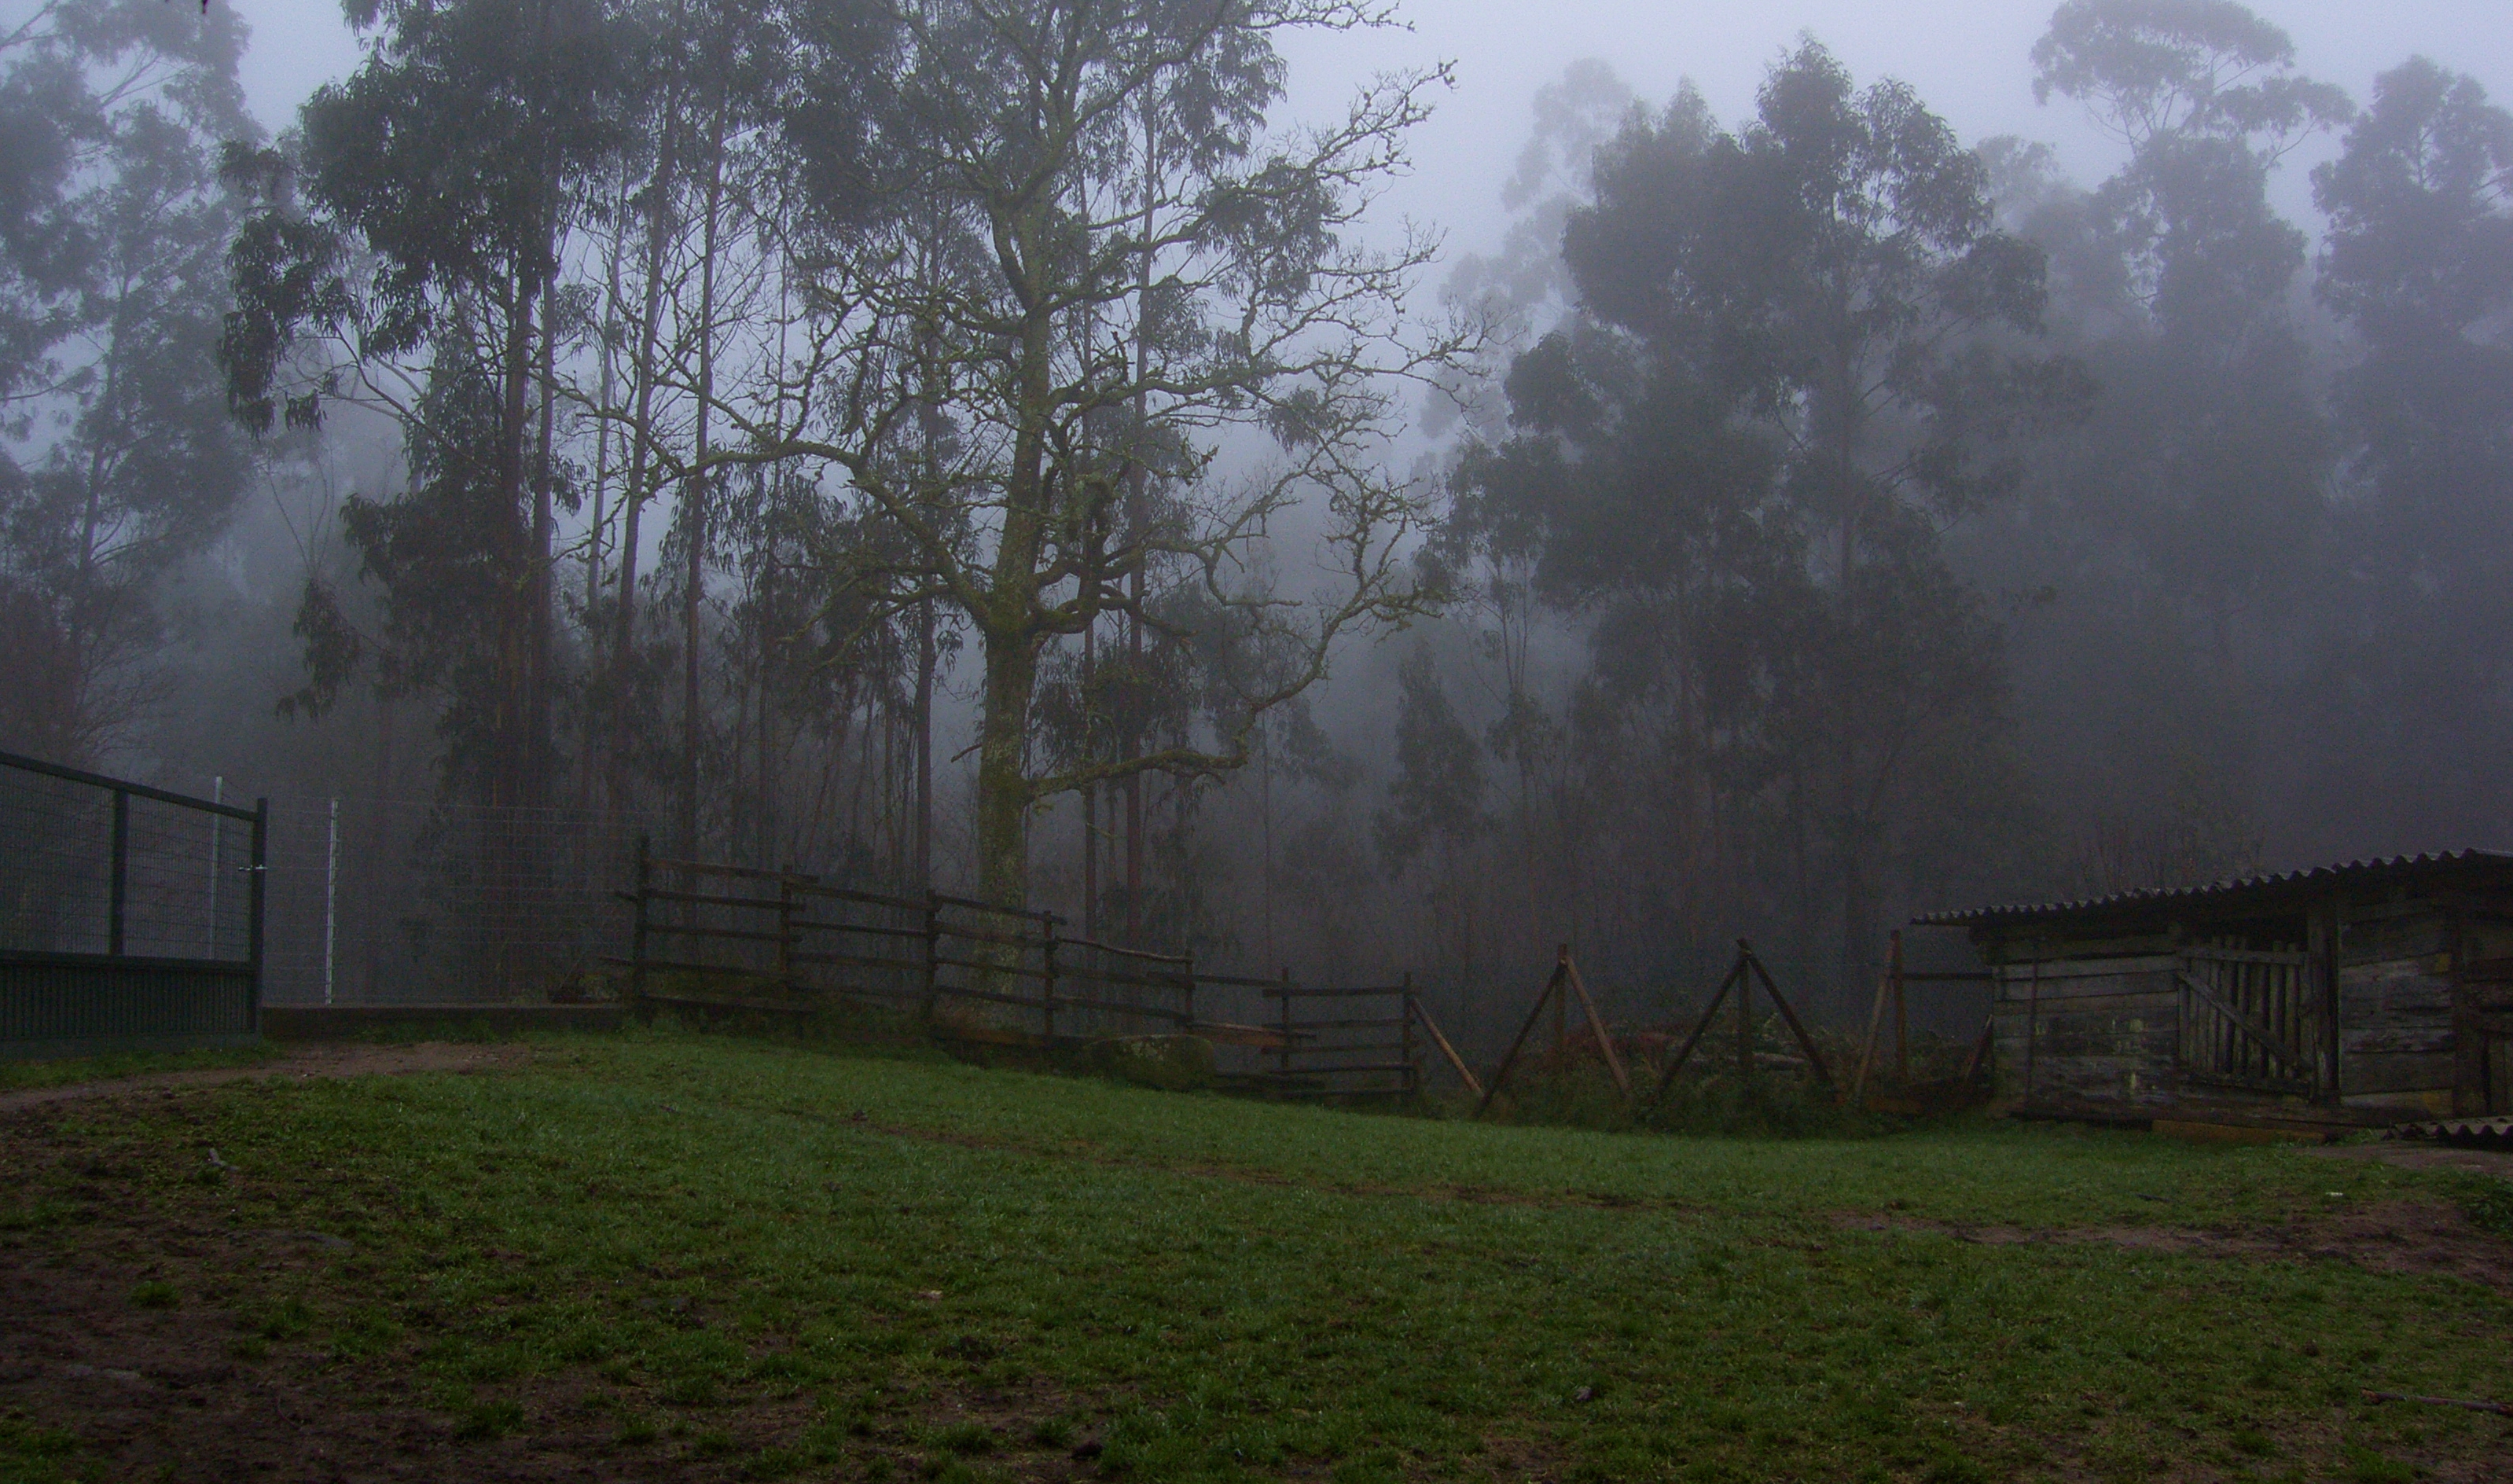
tree, forest, grass, fog, mist, sunlight, morning, weather, woodland, habitat, screenshot, ggl1, drizzle, espa aspain, natural environment, atmospheric phenomenon, woody plant